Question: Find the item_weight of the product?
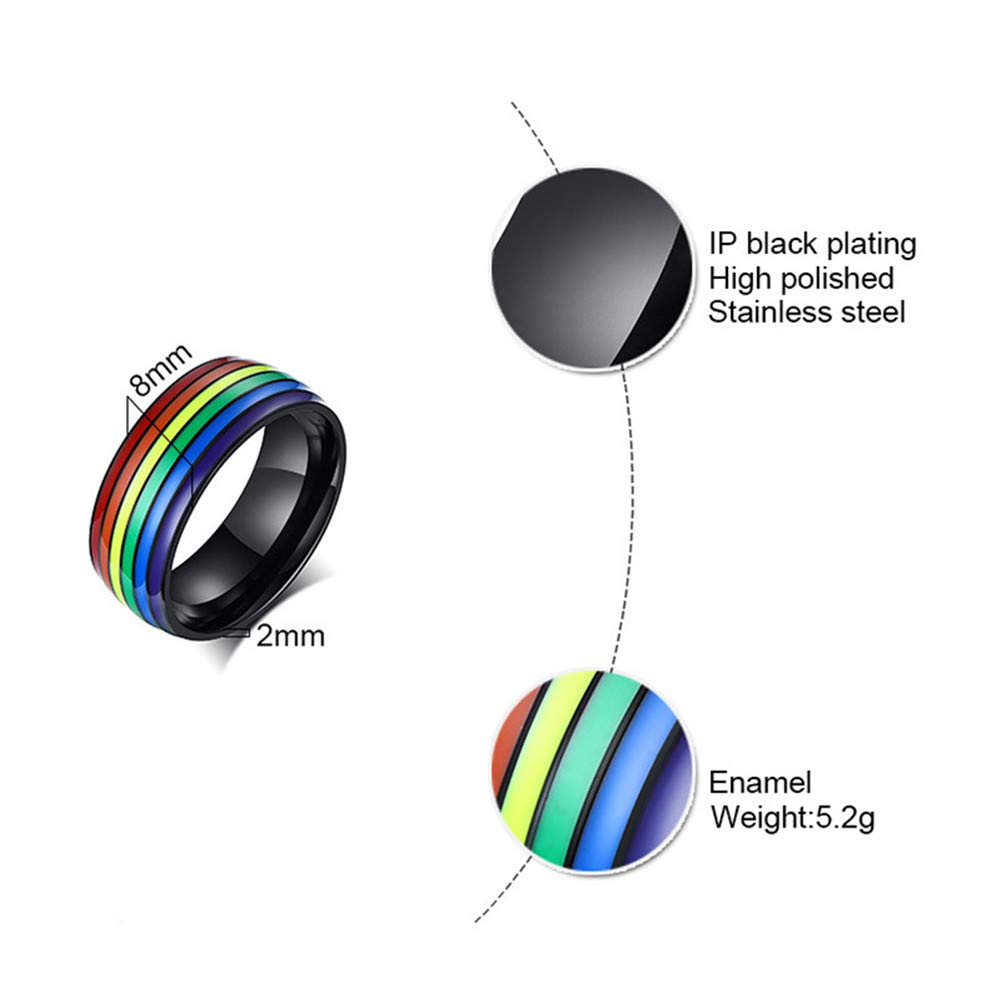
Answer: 5.2 gram